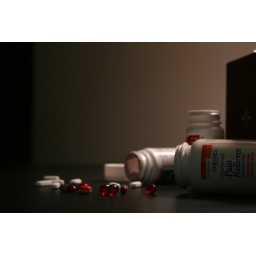
Shot in a small room no windows with a small room lamp with tungsten lights.